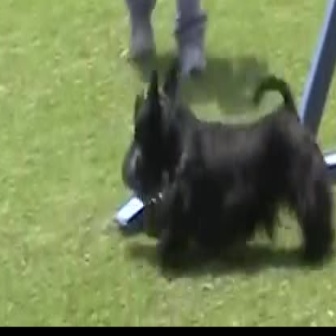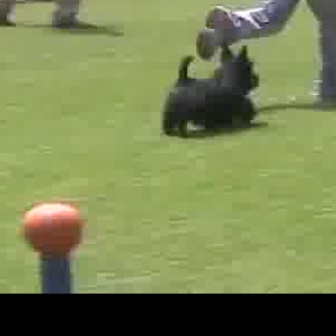
  Please identify the target specified by the bounding box [118,52,335,268] in the first image and locate it in the second image. Return the coordinates in [x_min,y_min,x_max,y_max] format.
Answer: [159,38,259,137]